Jaro Plaza

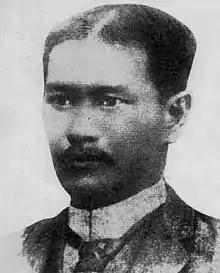
Graciano López Jaena

Jaro Plaza was designed by Father Juan Aguado, with construction overseen by Demetrio Ledesma, who later became Presidente Municipal. In the 1930s, the plaza earned the reputation of being one of the most beautiful plazas on Panay Island, featuring an arch, hedges, bandstand, and benches that added to its appeal.